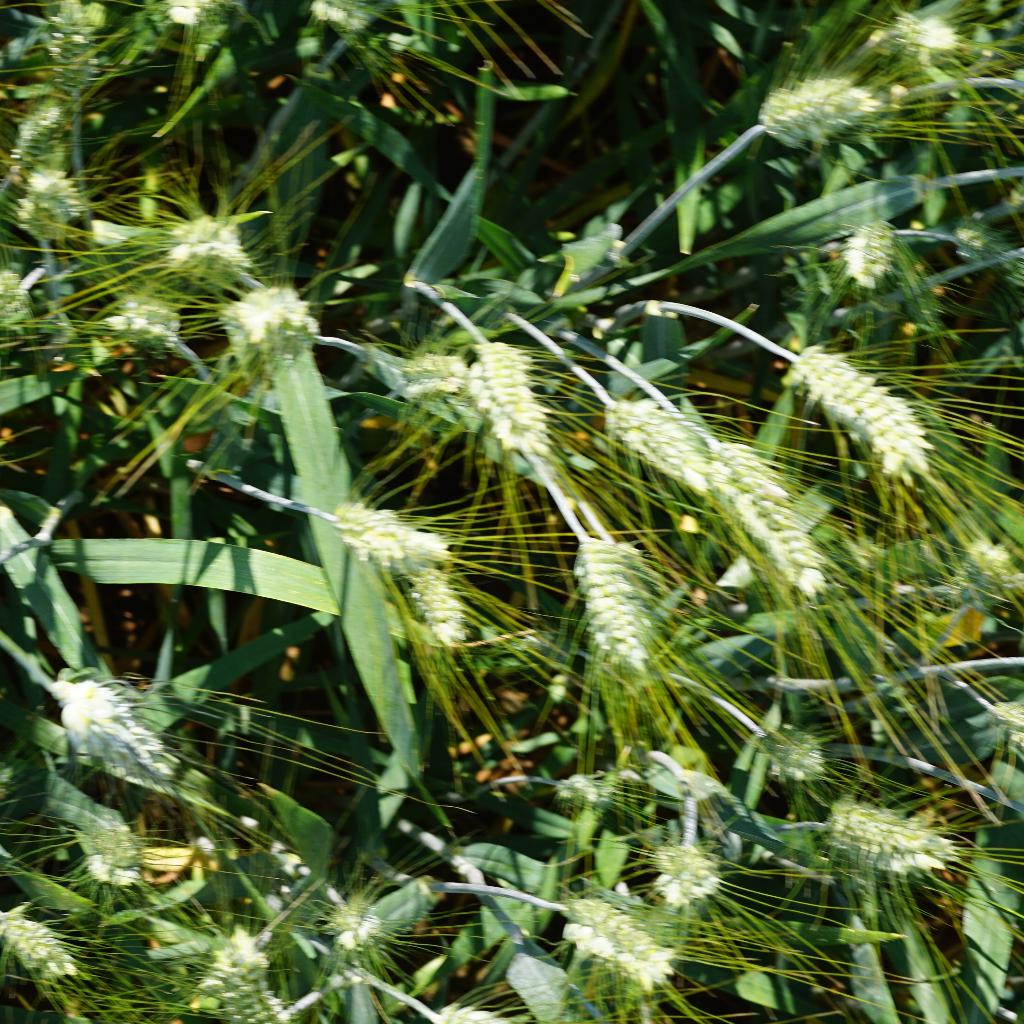
Country: France
Location: Gréoux
Wheat development stage: Filling